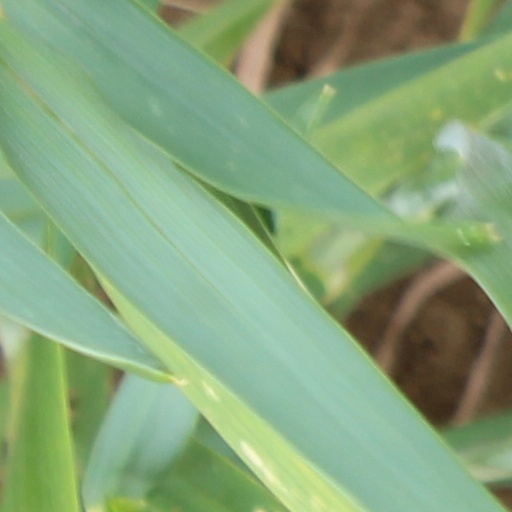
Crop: wheat